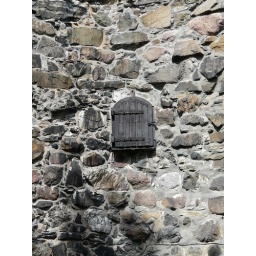
little window in big wall